Südstadt (Tübingen)

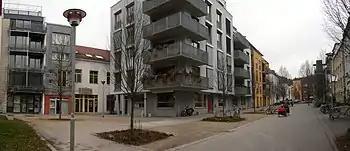
The French Quarter in the Südstadt

Südstadt is a district of Tübingen, Germany, located south of the city centre. It includes two urban renewal areas, Loretto and the French Quarter, awarded with the European Urban & Regional Planning Award in 2002. Some of its distinct features are that most development lots have been awarded to building partnerships, no land use zoning was used and car parking has been concentrated in three multi-storey automated parking facilities.